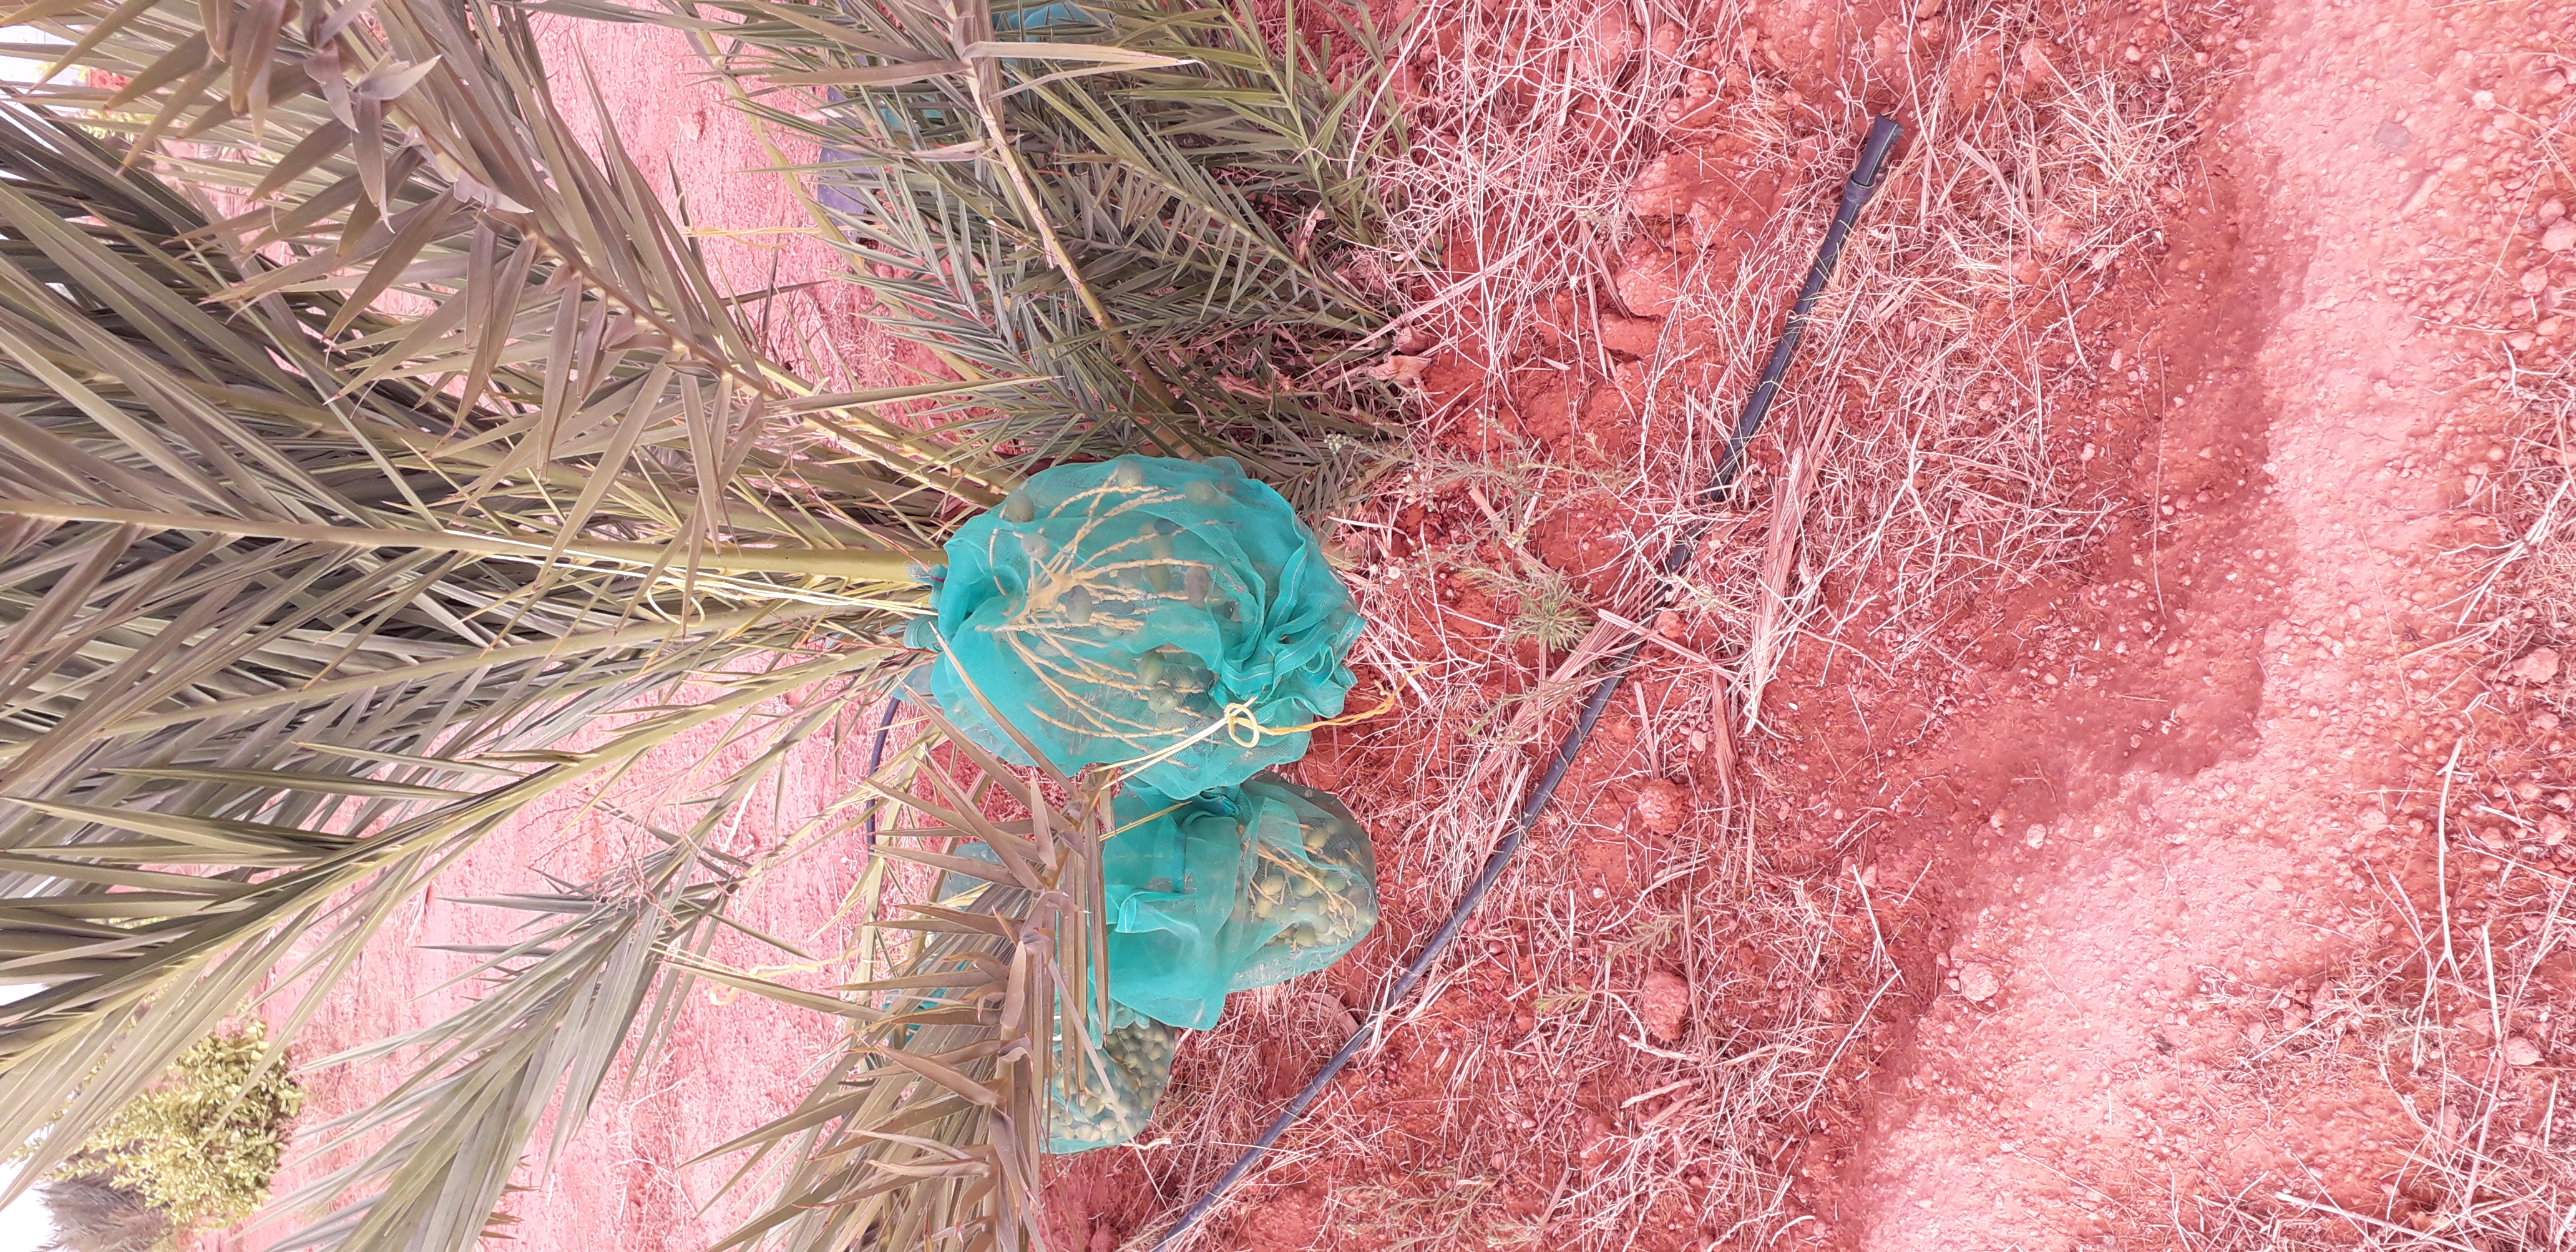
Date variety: kholt